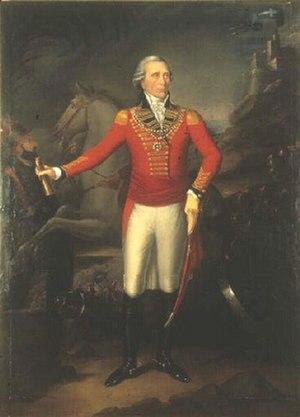
Portrait du général de Boigne (1751-1830) après la bataille de Patan.
Benoît Leborgne, plus connu sous le nom de Benoît de Boigne, comte de Boigne ou encore général-comte de Boigne, né le 8 mars 1751 à Chambéry et mort dans la même ville, le 21 juin 1830, est un aventurier savoyard qui fit fortune aux Indes. Il fut également nommé président du conseil général du département du Mont-Blanc par l'empereur Napoléon Iᵉʳ.